Politics of Vatican City

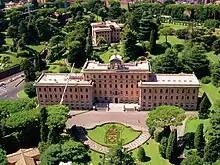
The palace of the Governorate of Vatican City State

The Pope is "ex officio" sovereign and head of state of the Vatican City State since 1929. He delegates executive authority to the President of the Pontifical Commission for Vatican City State, who is "ex officio" President of the Governorate and "de facto" head of government of Vatican. The president is appointed by the Pope for a five-year term, but may be removed at any time by the pope.